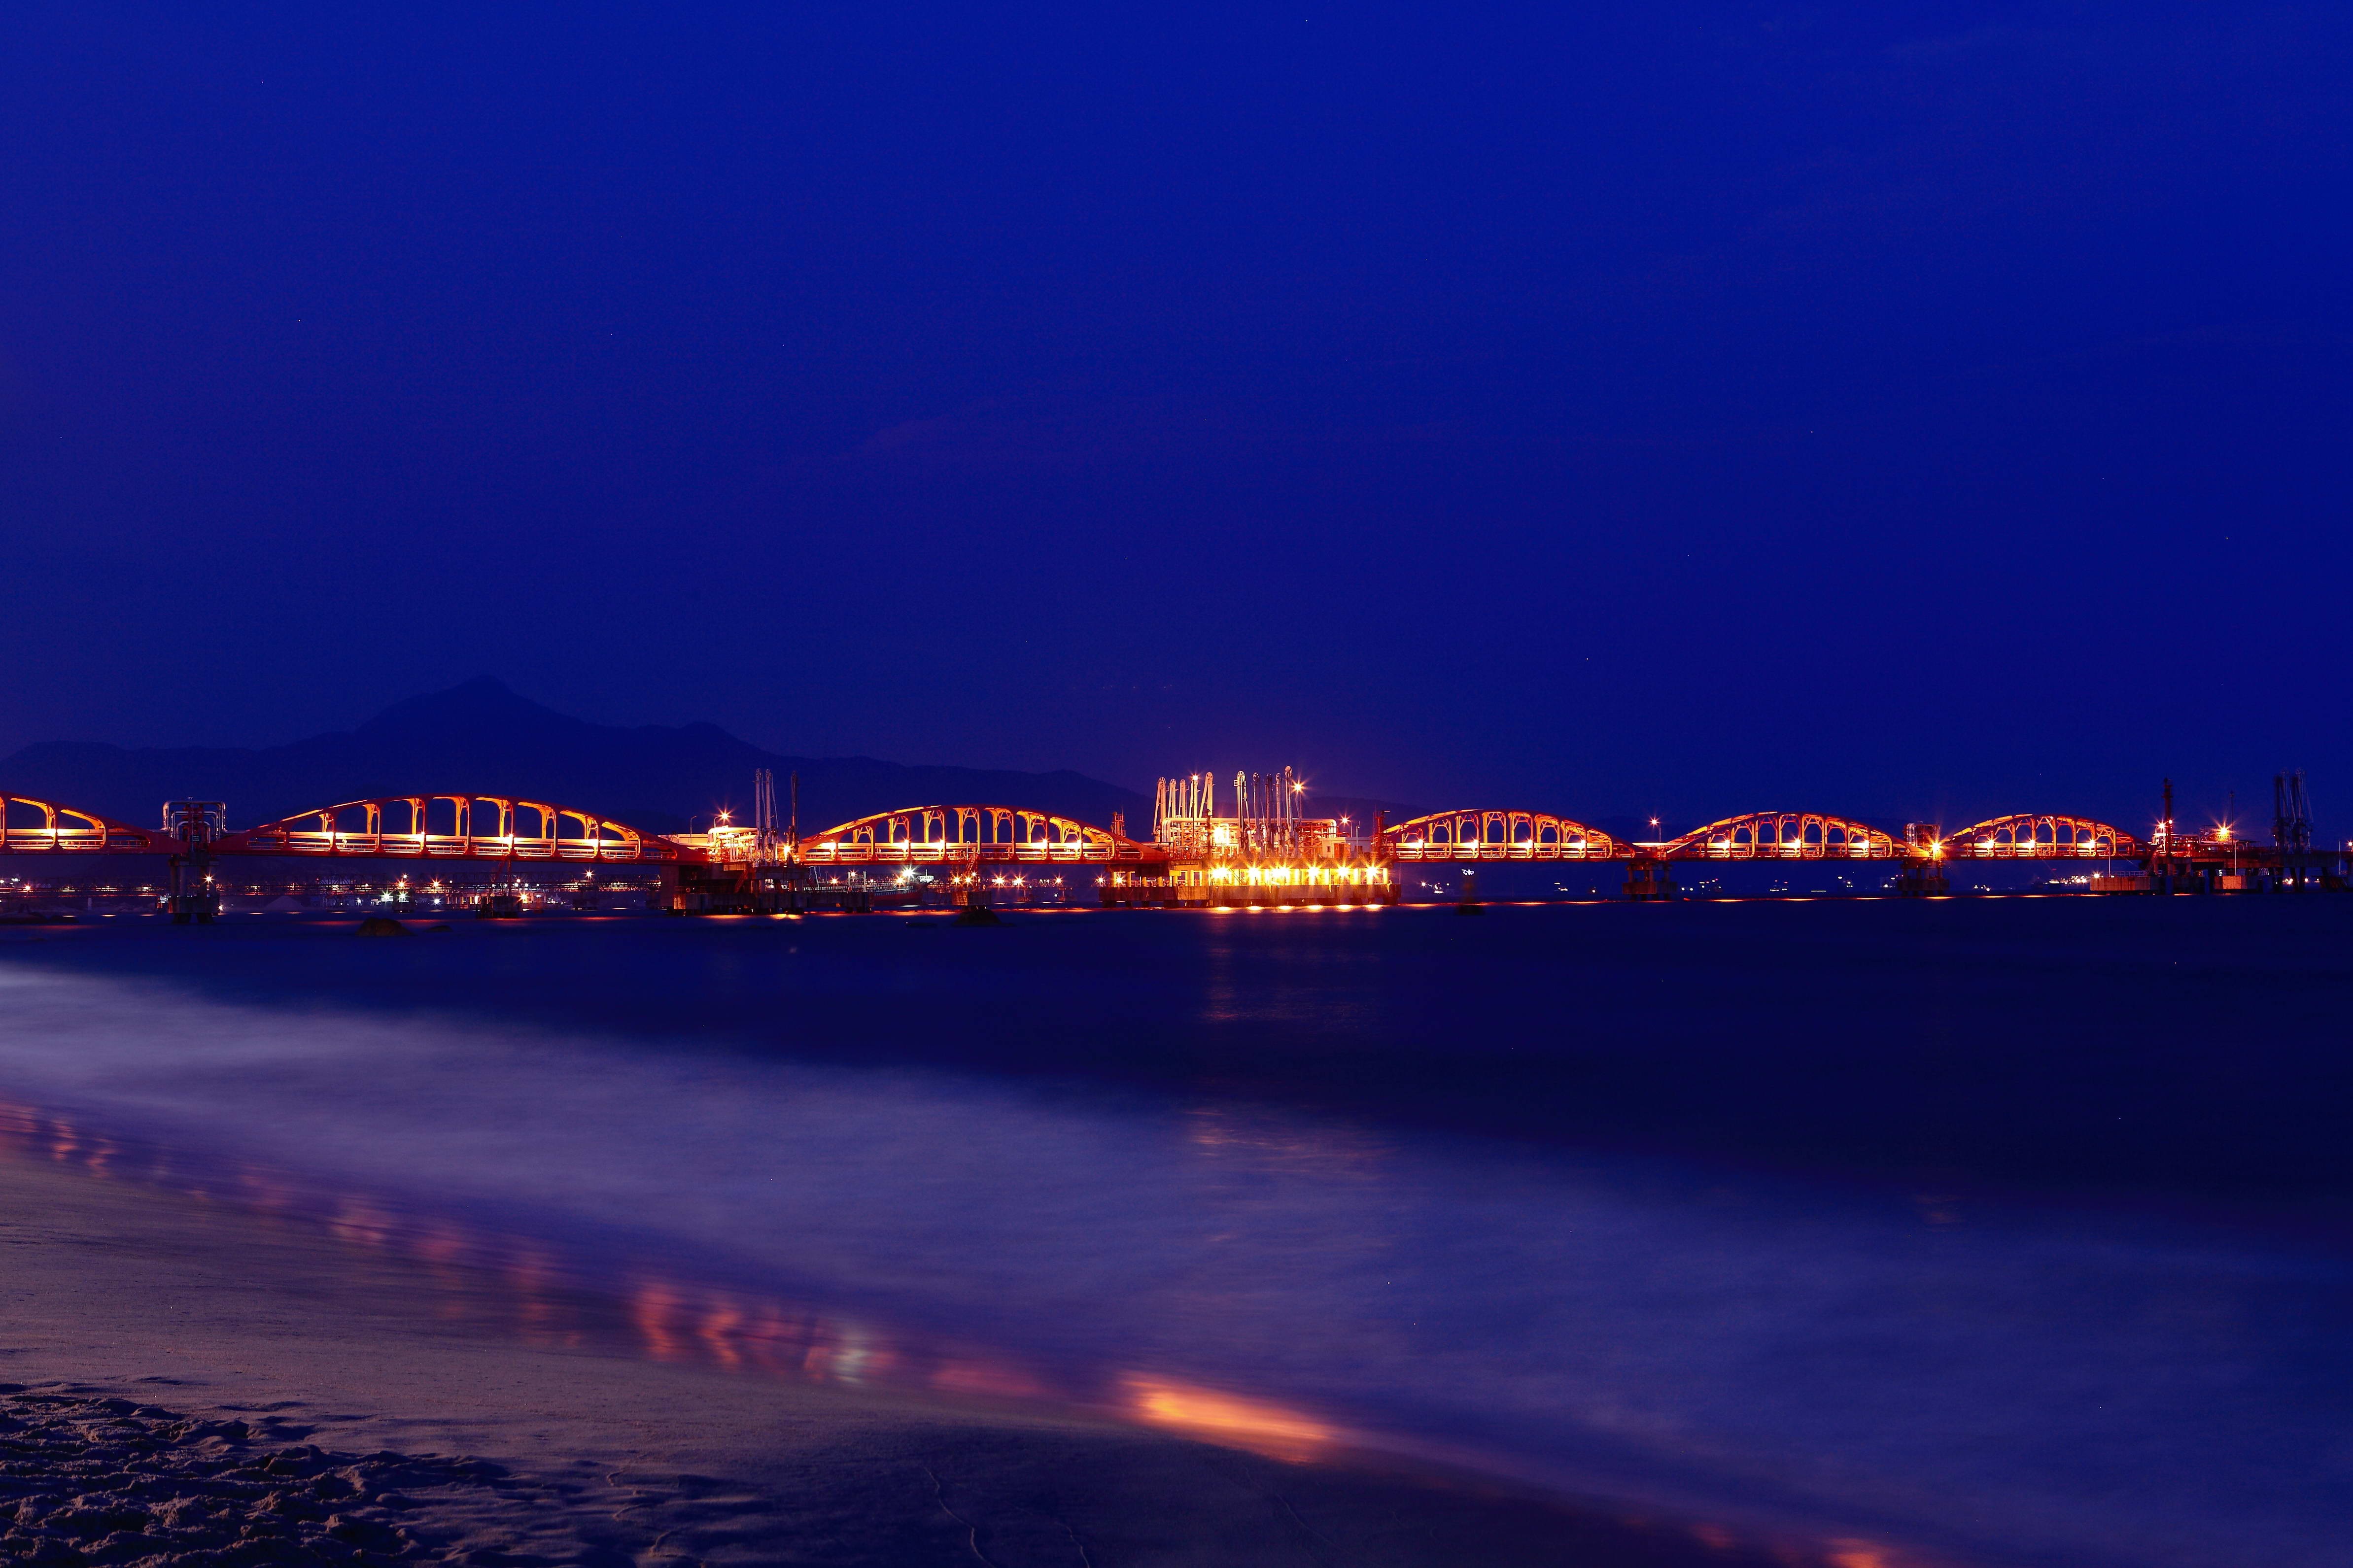
beach, sea, coast, horizon, light, bridge, skyline, night, morning, wave, dawn, city, cityscape, dusk, evening, reflection, tower, bay, oil, pipeline, human settlement